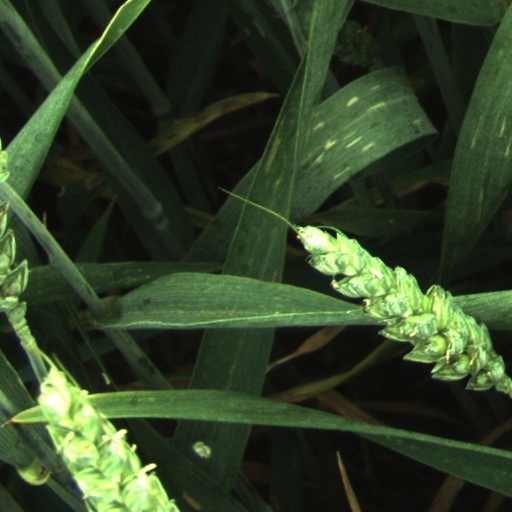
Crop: wheat